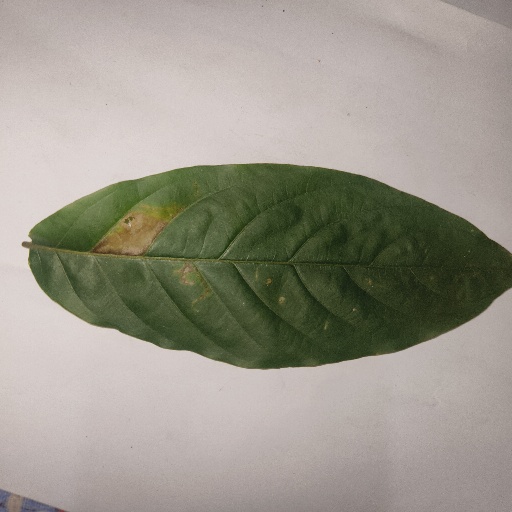
Species: HariTaki
Leaf condition: Bacterial Spot